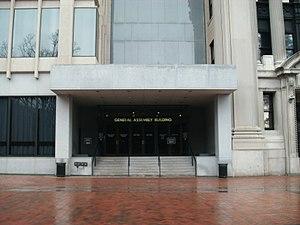
La Virginie, officiellement le Commonwealth de Virginie est un État des États-Unis. Il s'agit de l'un des quatre États des États-Unis à porter le titre de Commonwealth. Historiquement rattaché au Sud des États-Unis, sa capitale actuelle est Richmond. Il est limitrophe, au nord, du Maryland et du district de Columbia, au sud, de la Caroline du Nord et du Tennessee, à l'ouest, du Kentucky et de la Virginie-Occidentale, et est bordée à l'est par la baie de Chesapeake et l'océan Atlantique.